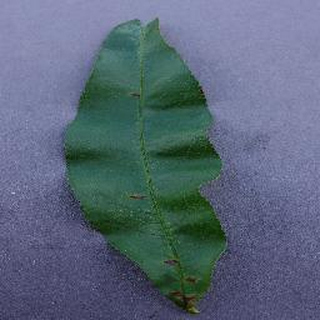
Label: peach_bacterial_spot